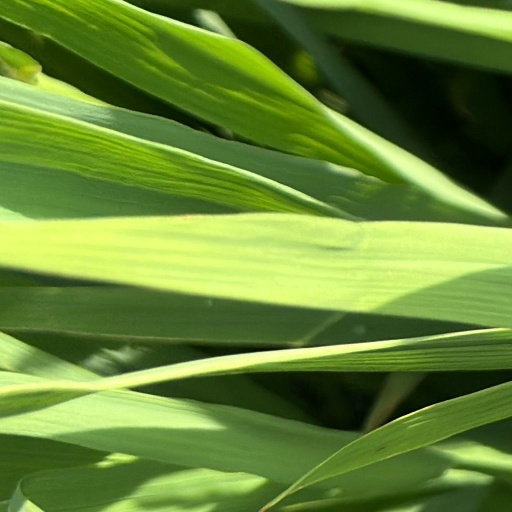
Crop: rice